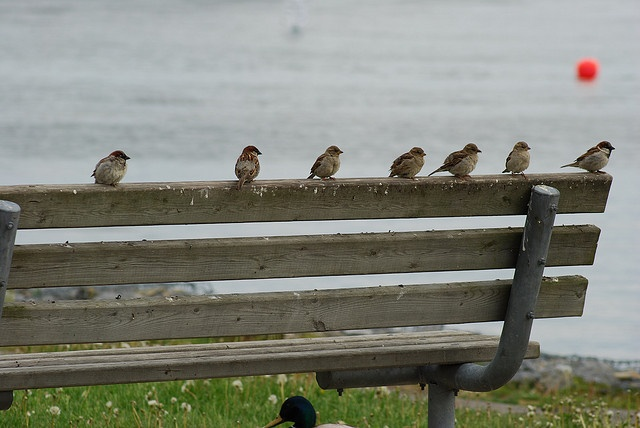
Birds are lined up across a bench as a duck sits underneath.
Small birds sit atop a park bench by a lake
All birds all in a row on a bench near the water.
A flock of birds sitting on the back of a bench.
Several birds are on a beach side bench.